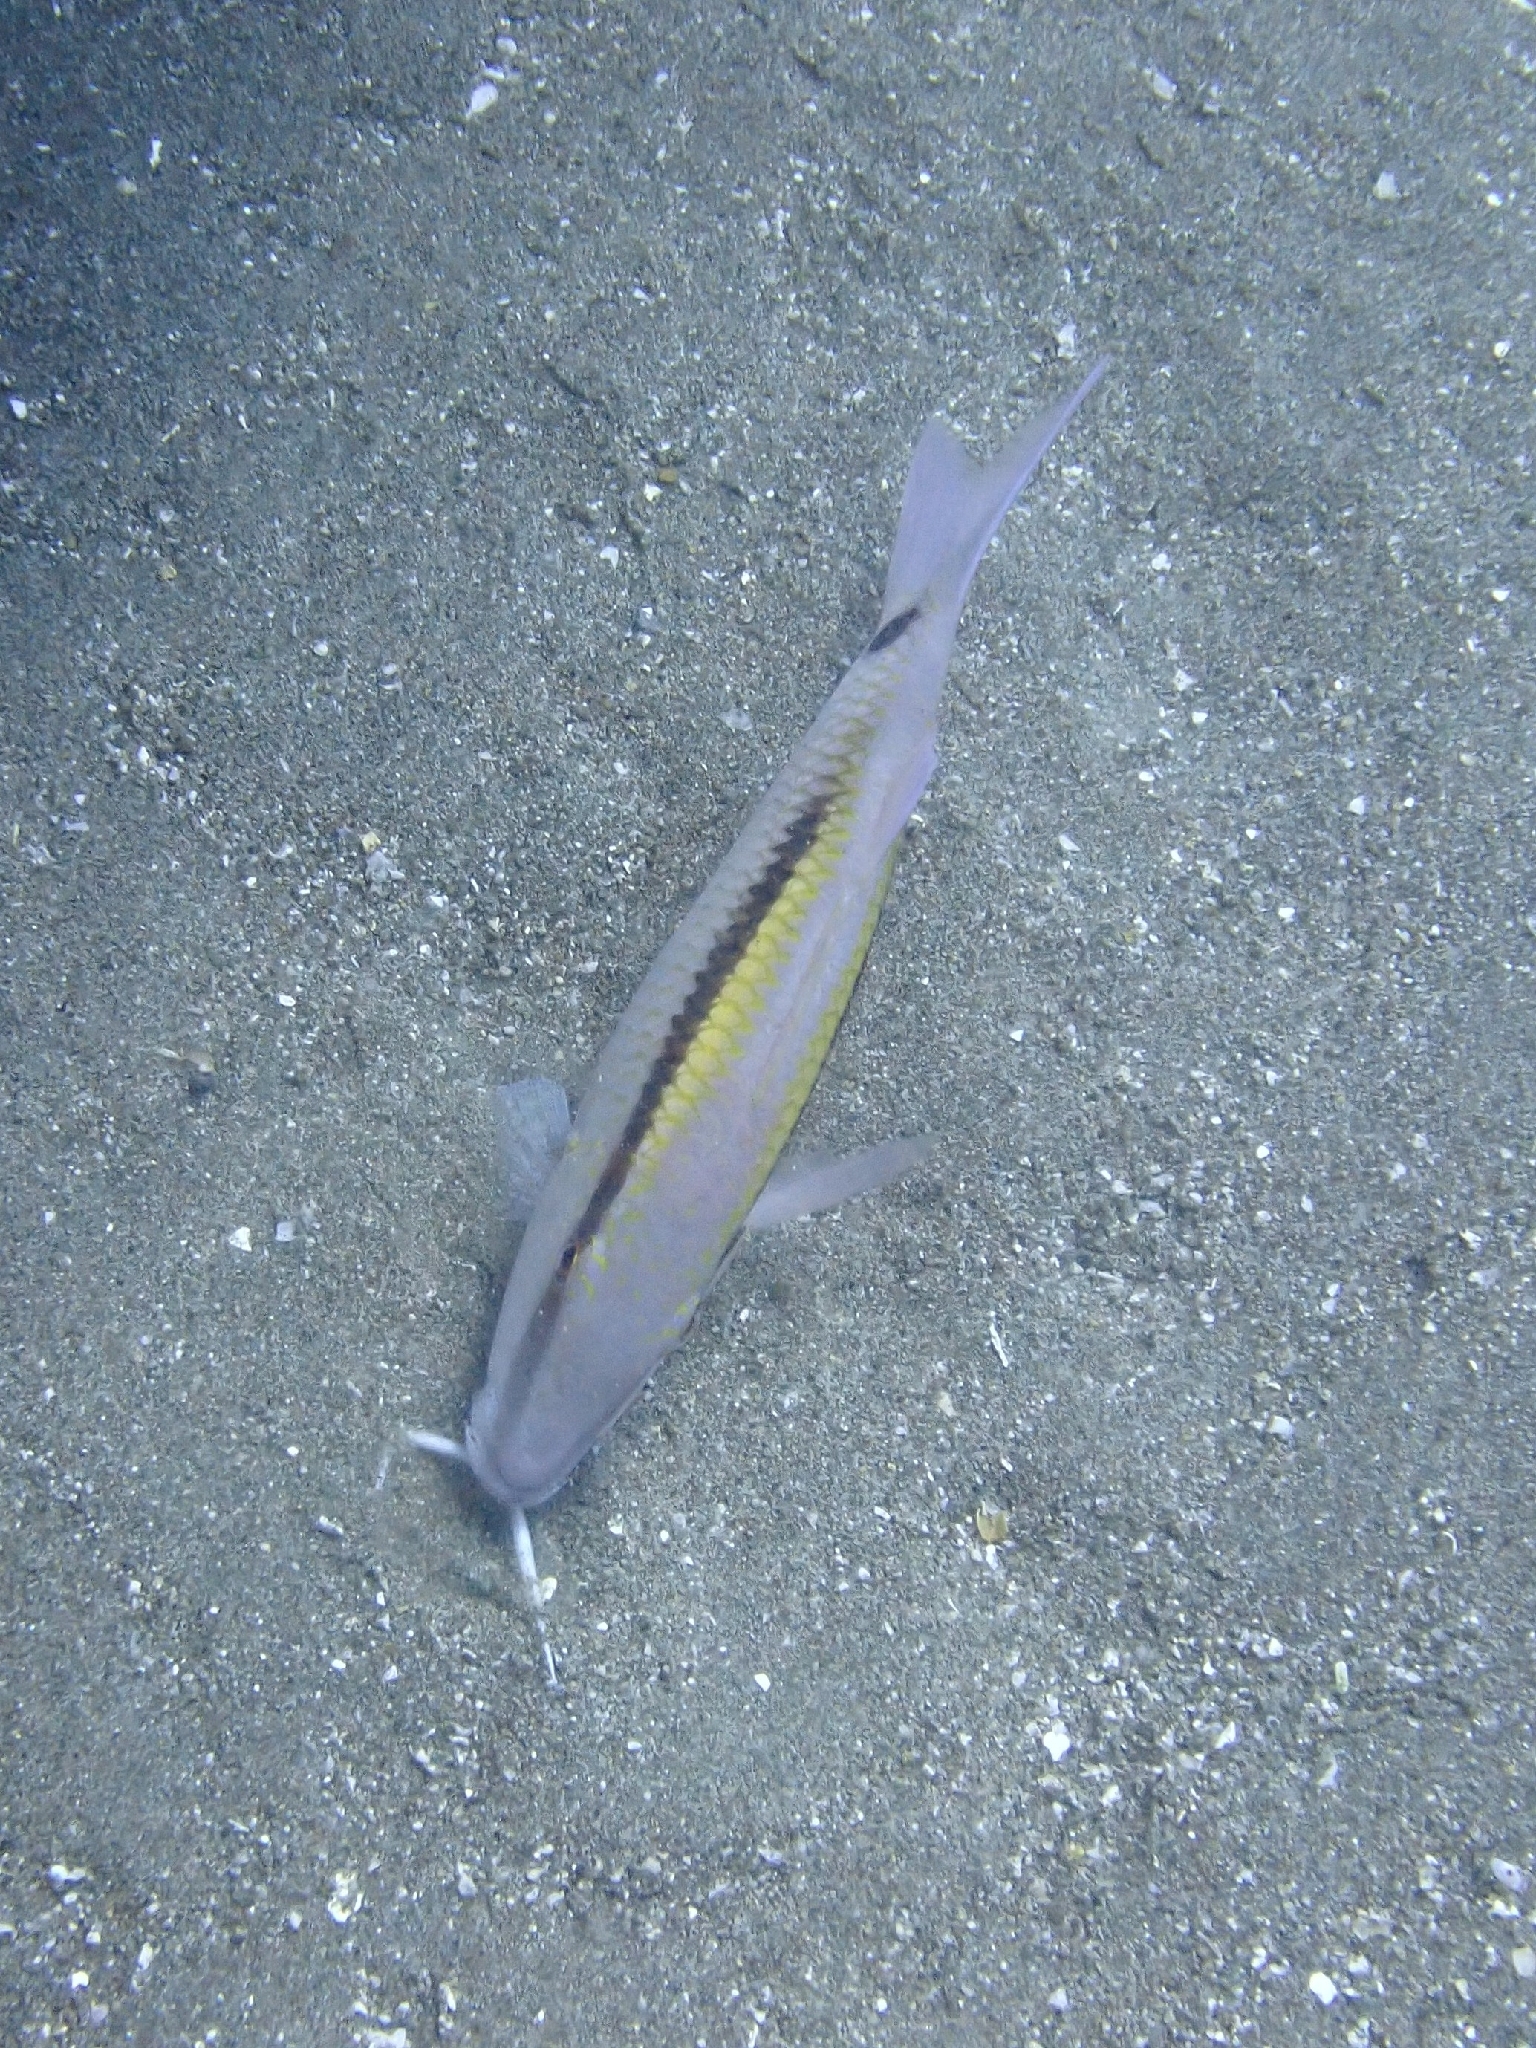
fish (species not among the labelled classes)